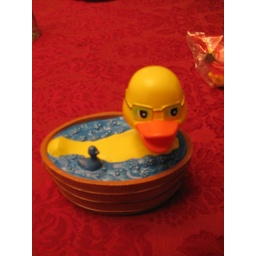
duck in a tub